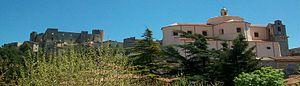
Moliterno est une commune italienne d'environ 3 670 habitants, située dans la province de Potenza, dans la région Basilicate, en Italie méridionale.